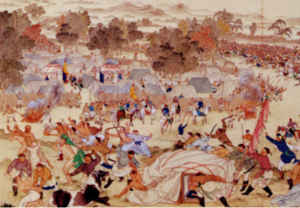
Le génocide des Dzoungars est l'extermination de masse du peuple mongol et bouddhiste des Dzoungars par la dynastie Qing, qui règne alors sur la Chine. L'empereur Qianlong ordonne le génocide suite à la rébellion de 1755 du chef Dzoungar Amursana contre la domination Qing, alors que ce dernier avait aidé les Quing à conquérir le Khanat dzoungar. Le génocide est perpétré par les généraux de l'armée Qing envoyé écraser la révolte des Dzoungars, avec l'aide de leurs alliés ouïghours, des vassaux des Dzoungars entré en révolte contre leurs maitres.